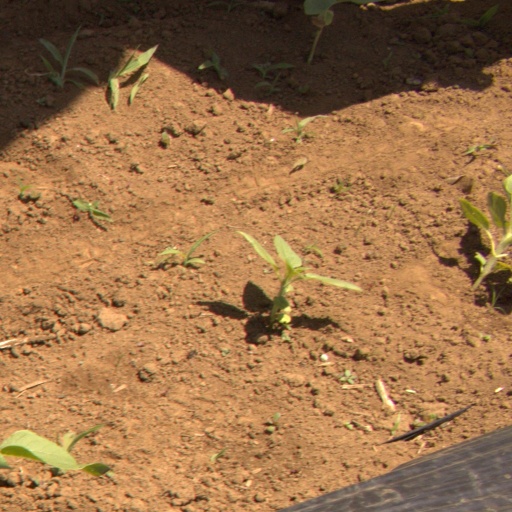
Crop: Jerusalem artichoke